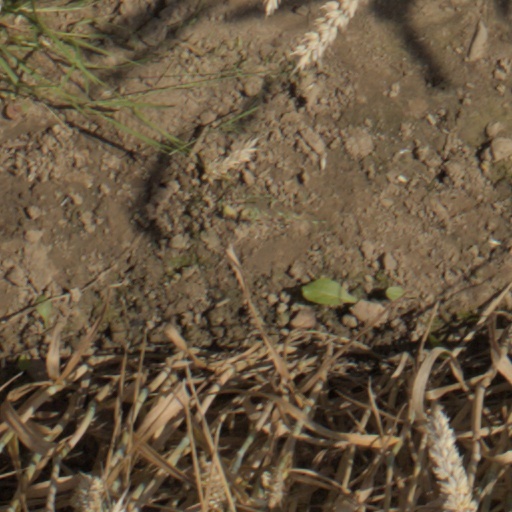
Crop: wheat